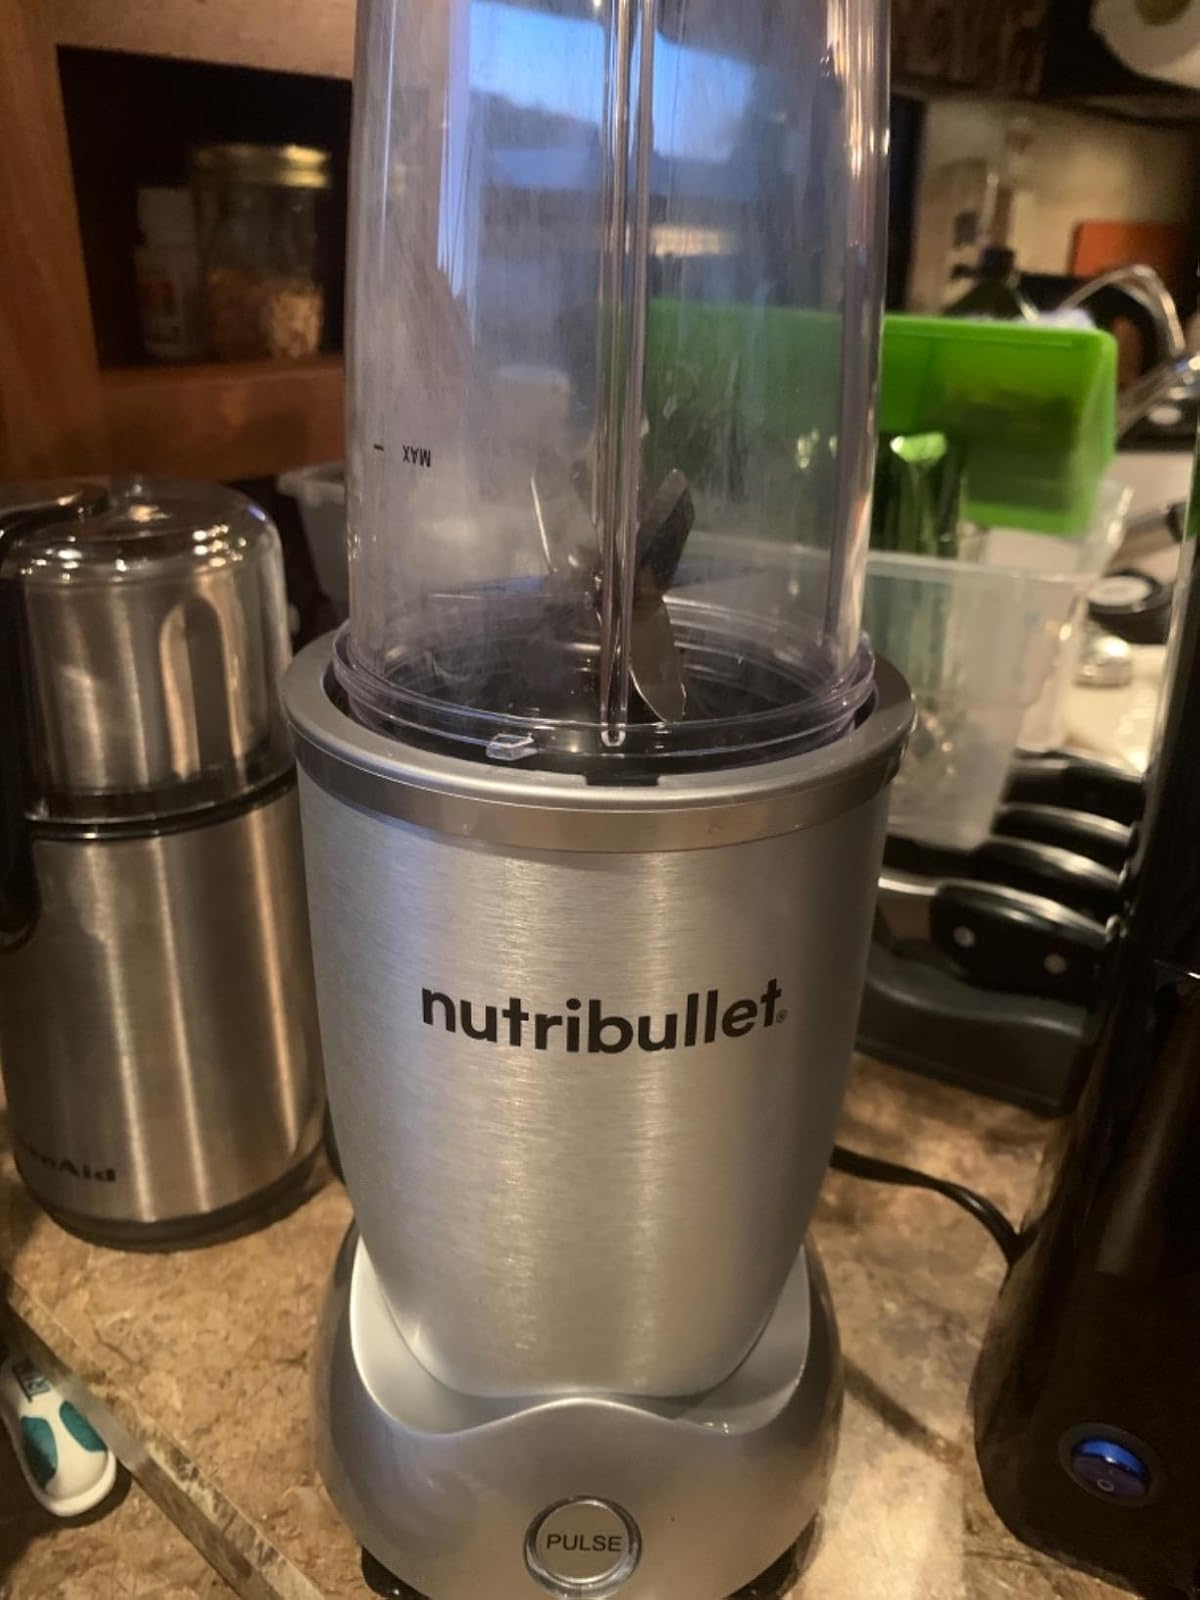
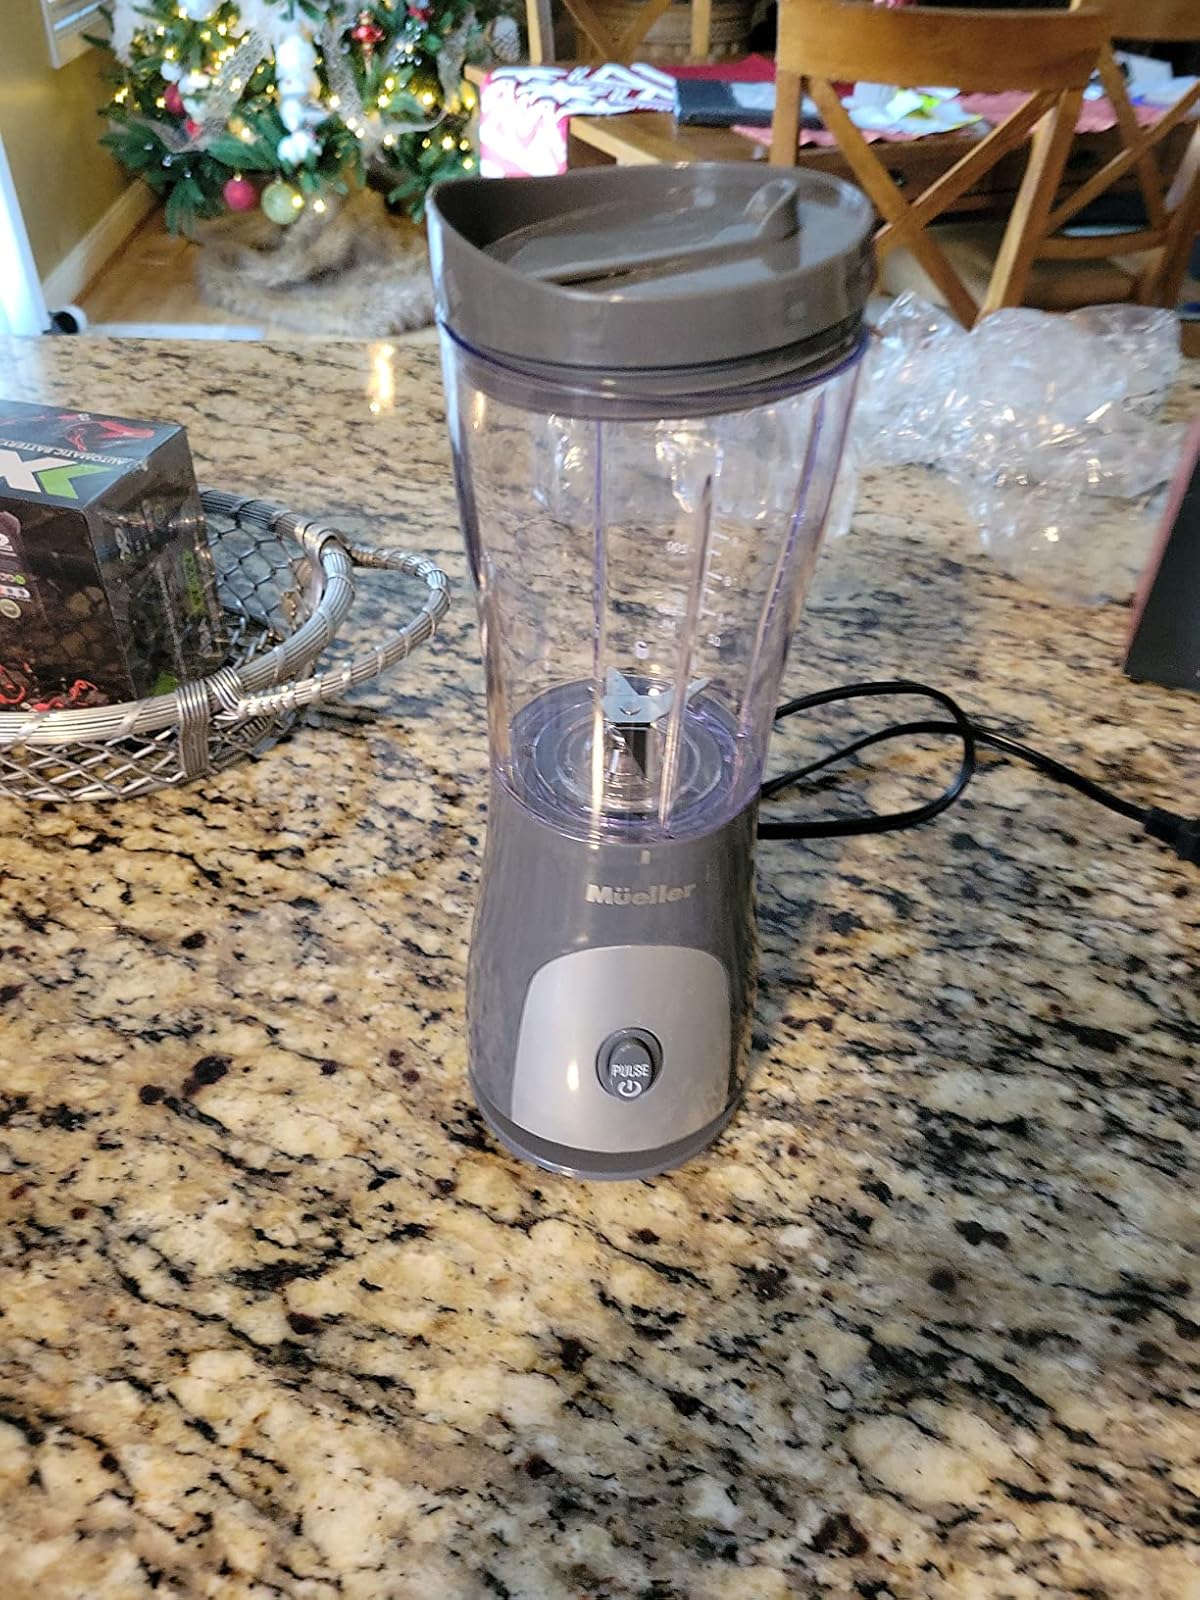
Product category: items_blender
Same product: no